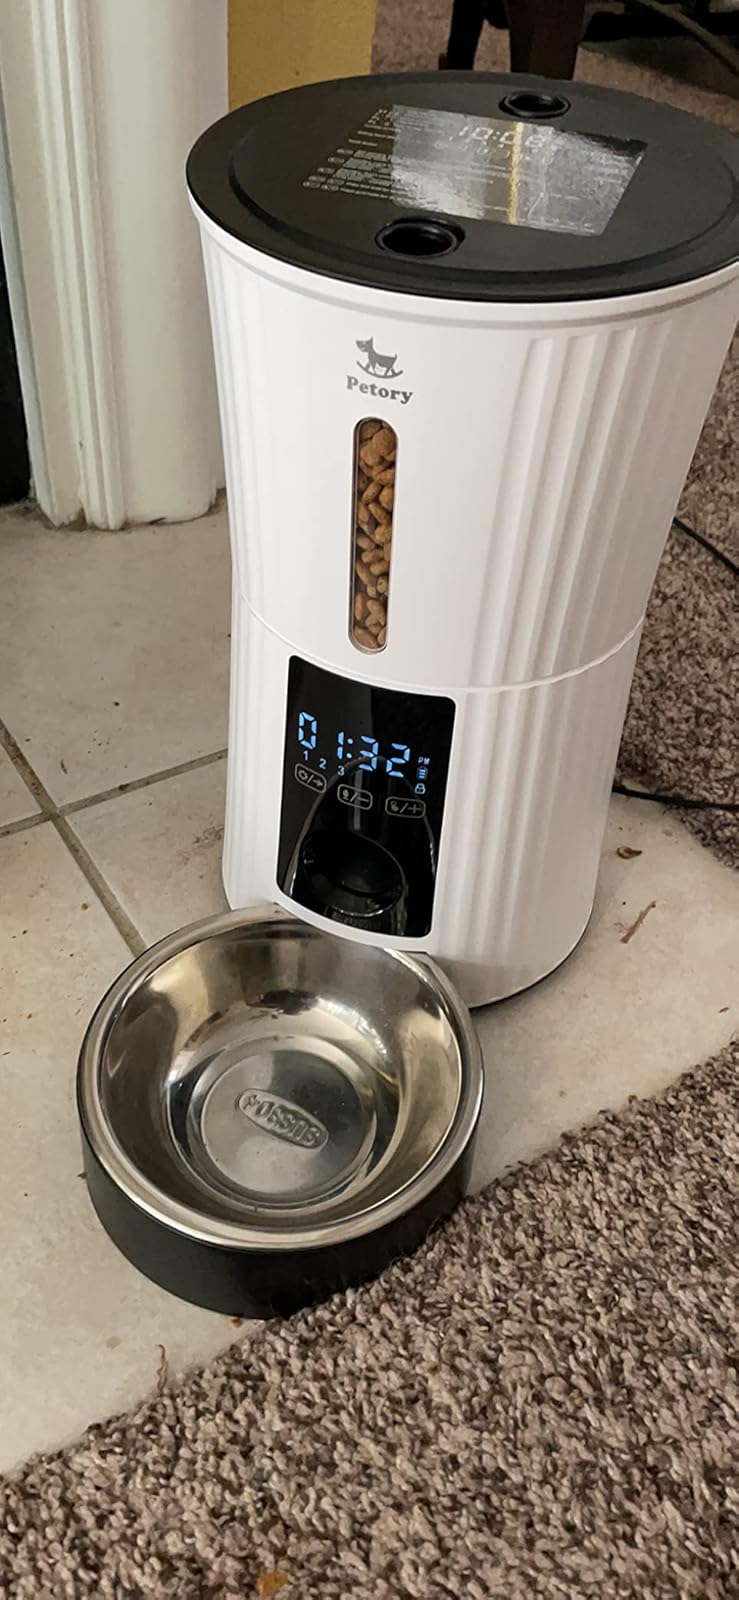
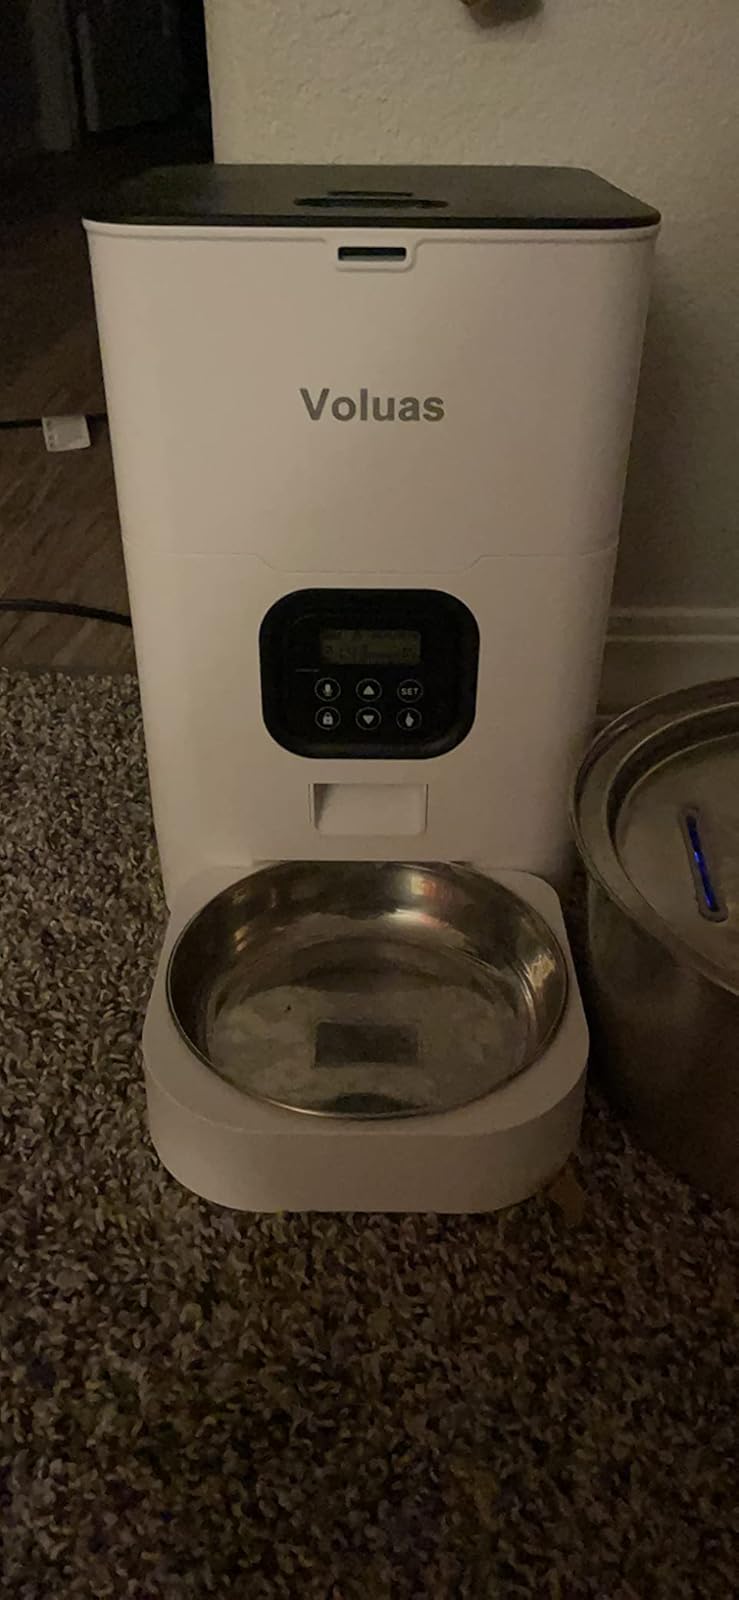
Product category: items_feeder
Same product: no